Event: Nepal Earthquake
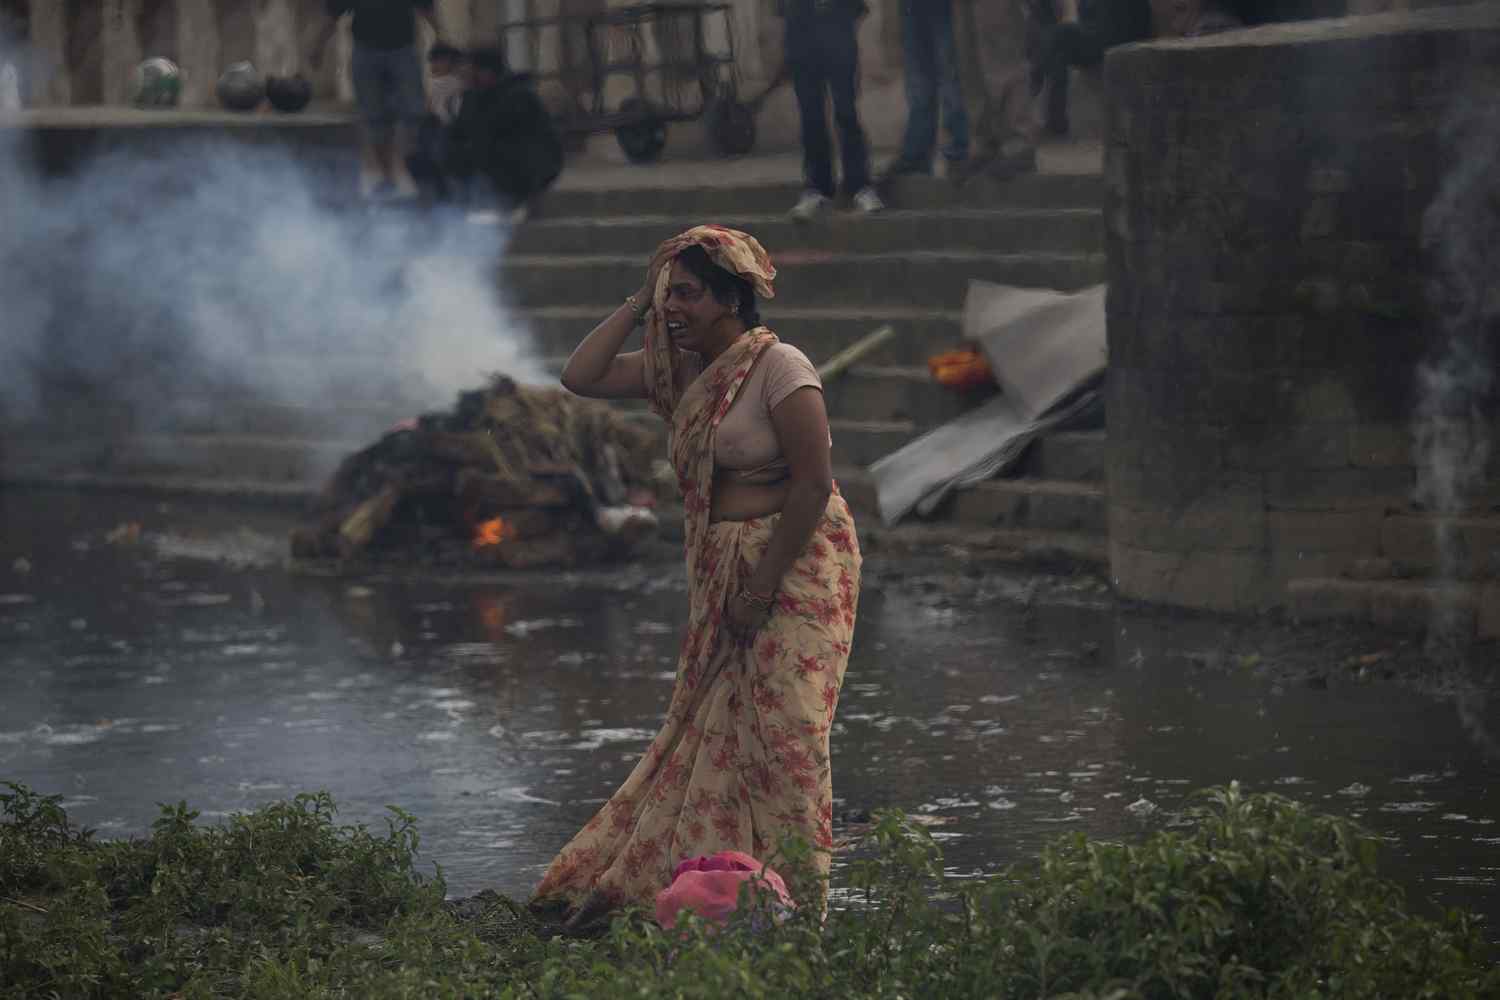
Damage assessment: no_damage